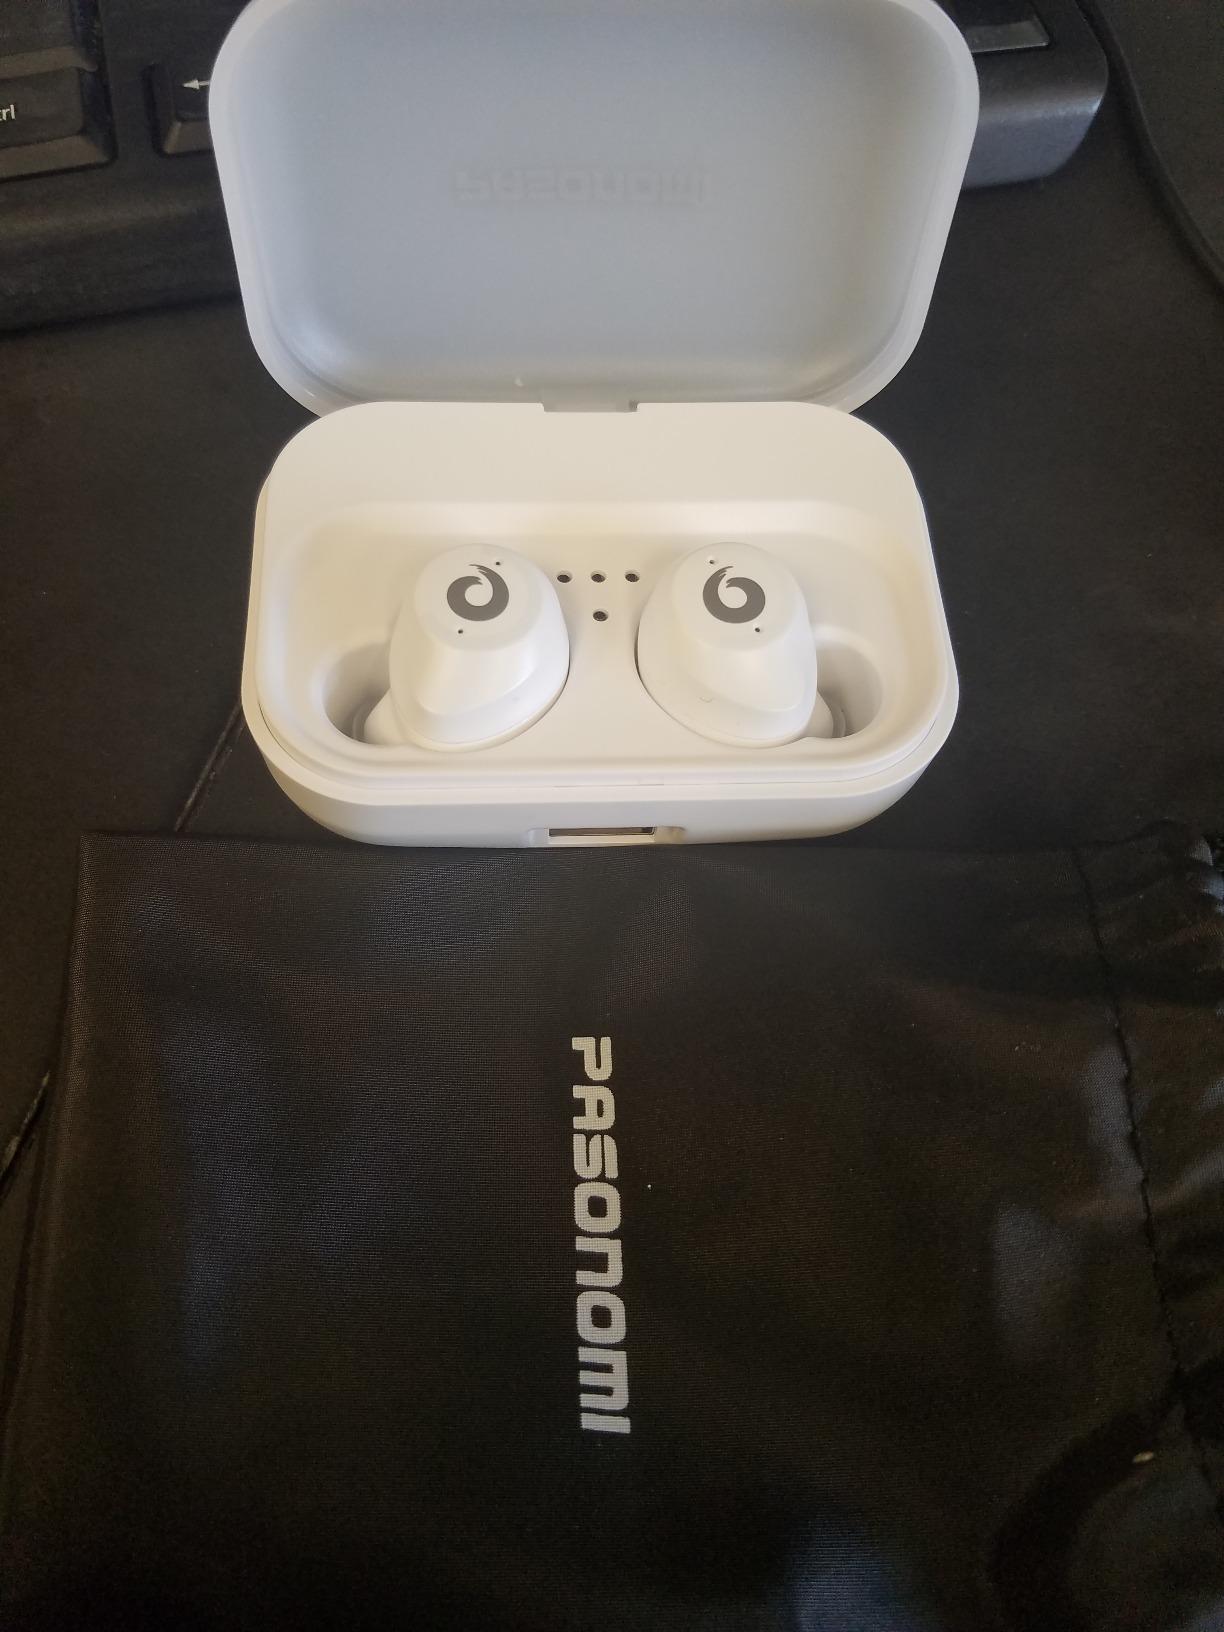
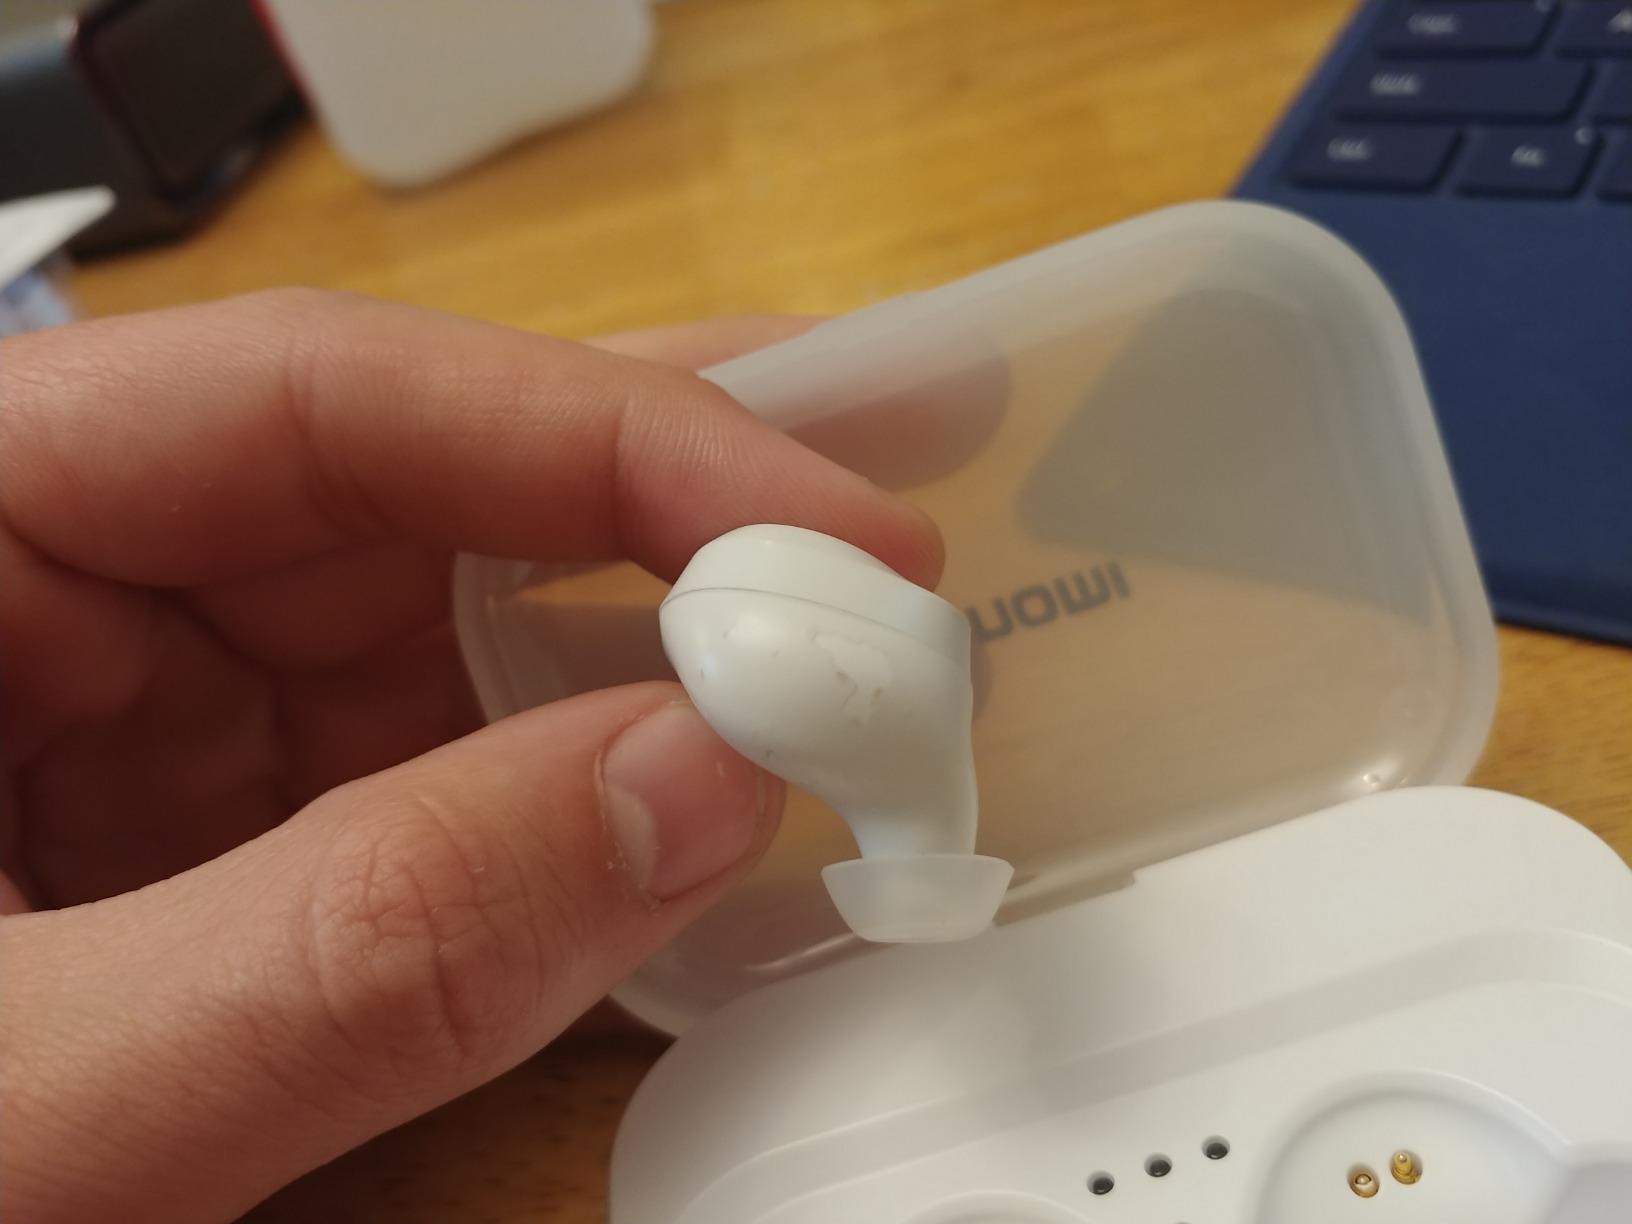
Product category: earbuds
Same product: yes